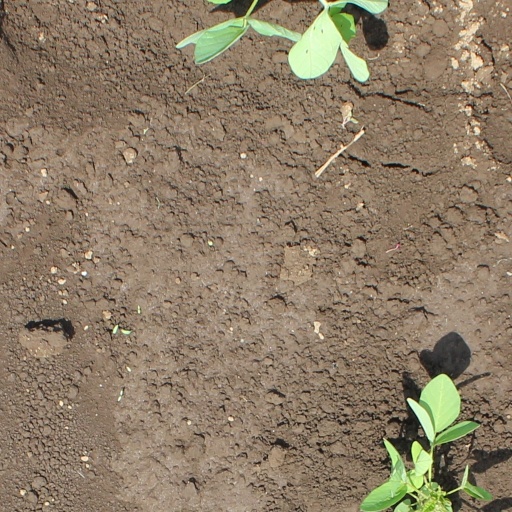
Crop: soybean